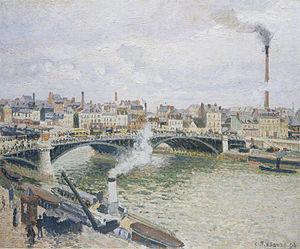
Camille Pissarro: „Le Pont Boieldieu à Rouen, matin, temps mouillé“, 1896. Metropolitan Museum of Art depuis 1980
Rouen [ʁwɑ̃] est une commune du Nord-Ouest de la France traversée par la Seine. Préfecture du département de la Seine-Maritime, elle est le chef-lieu de la Normandie réunifiée après avoir été, jusqu'en 2015, celui de la Haute-Normandie.
Matin, temps gris, Rouen est une peinture de la fin du XIXe siècle réalisée par l'artiste français Camille Pissarro. Réalisée en 1896 à l'huile sur toile, l'œuvre représente le paysage urbain industriel de Rouen, en Normandie. La pièce maîtresse de la peinture est le pont Boieldieu, un pont en arc en acier que Pissarro a peint depuis sa chambre dans un hôtel voisin. La peinture fait partie de la collection du Metropolitan Museum of Art de New York.